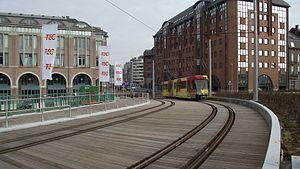
L’Opérateur de Transport de Wallonie est la société publique de transport de la Région wallonne. Elle utilise le nom commercial « TEC ». Son réseau est essentiellement composé d'autobus, mais elle exploite également le métro de Charleroi et le futur tramway de Liège.